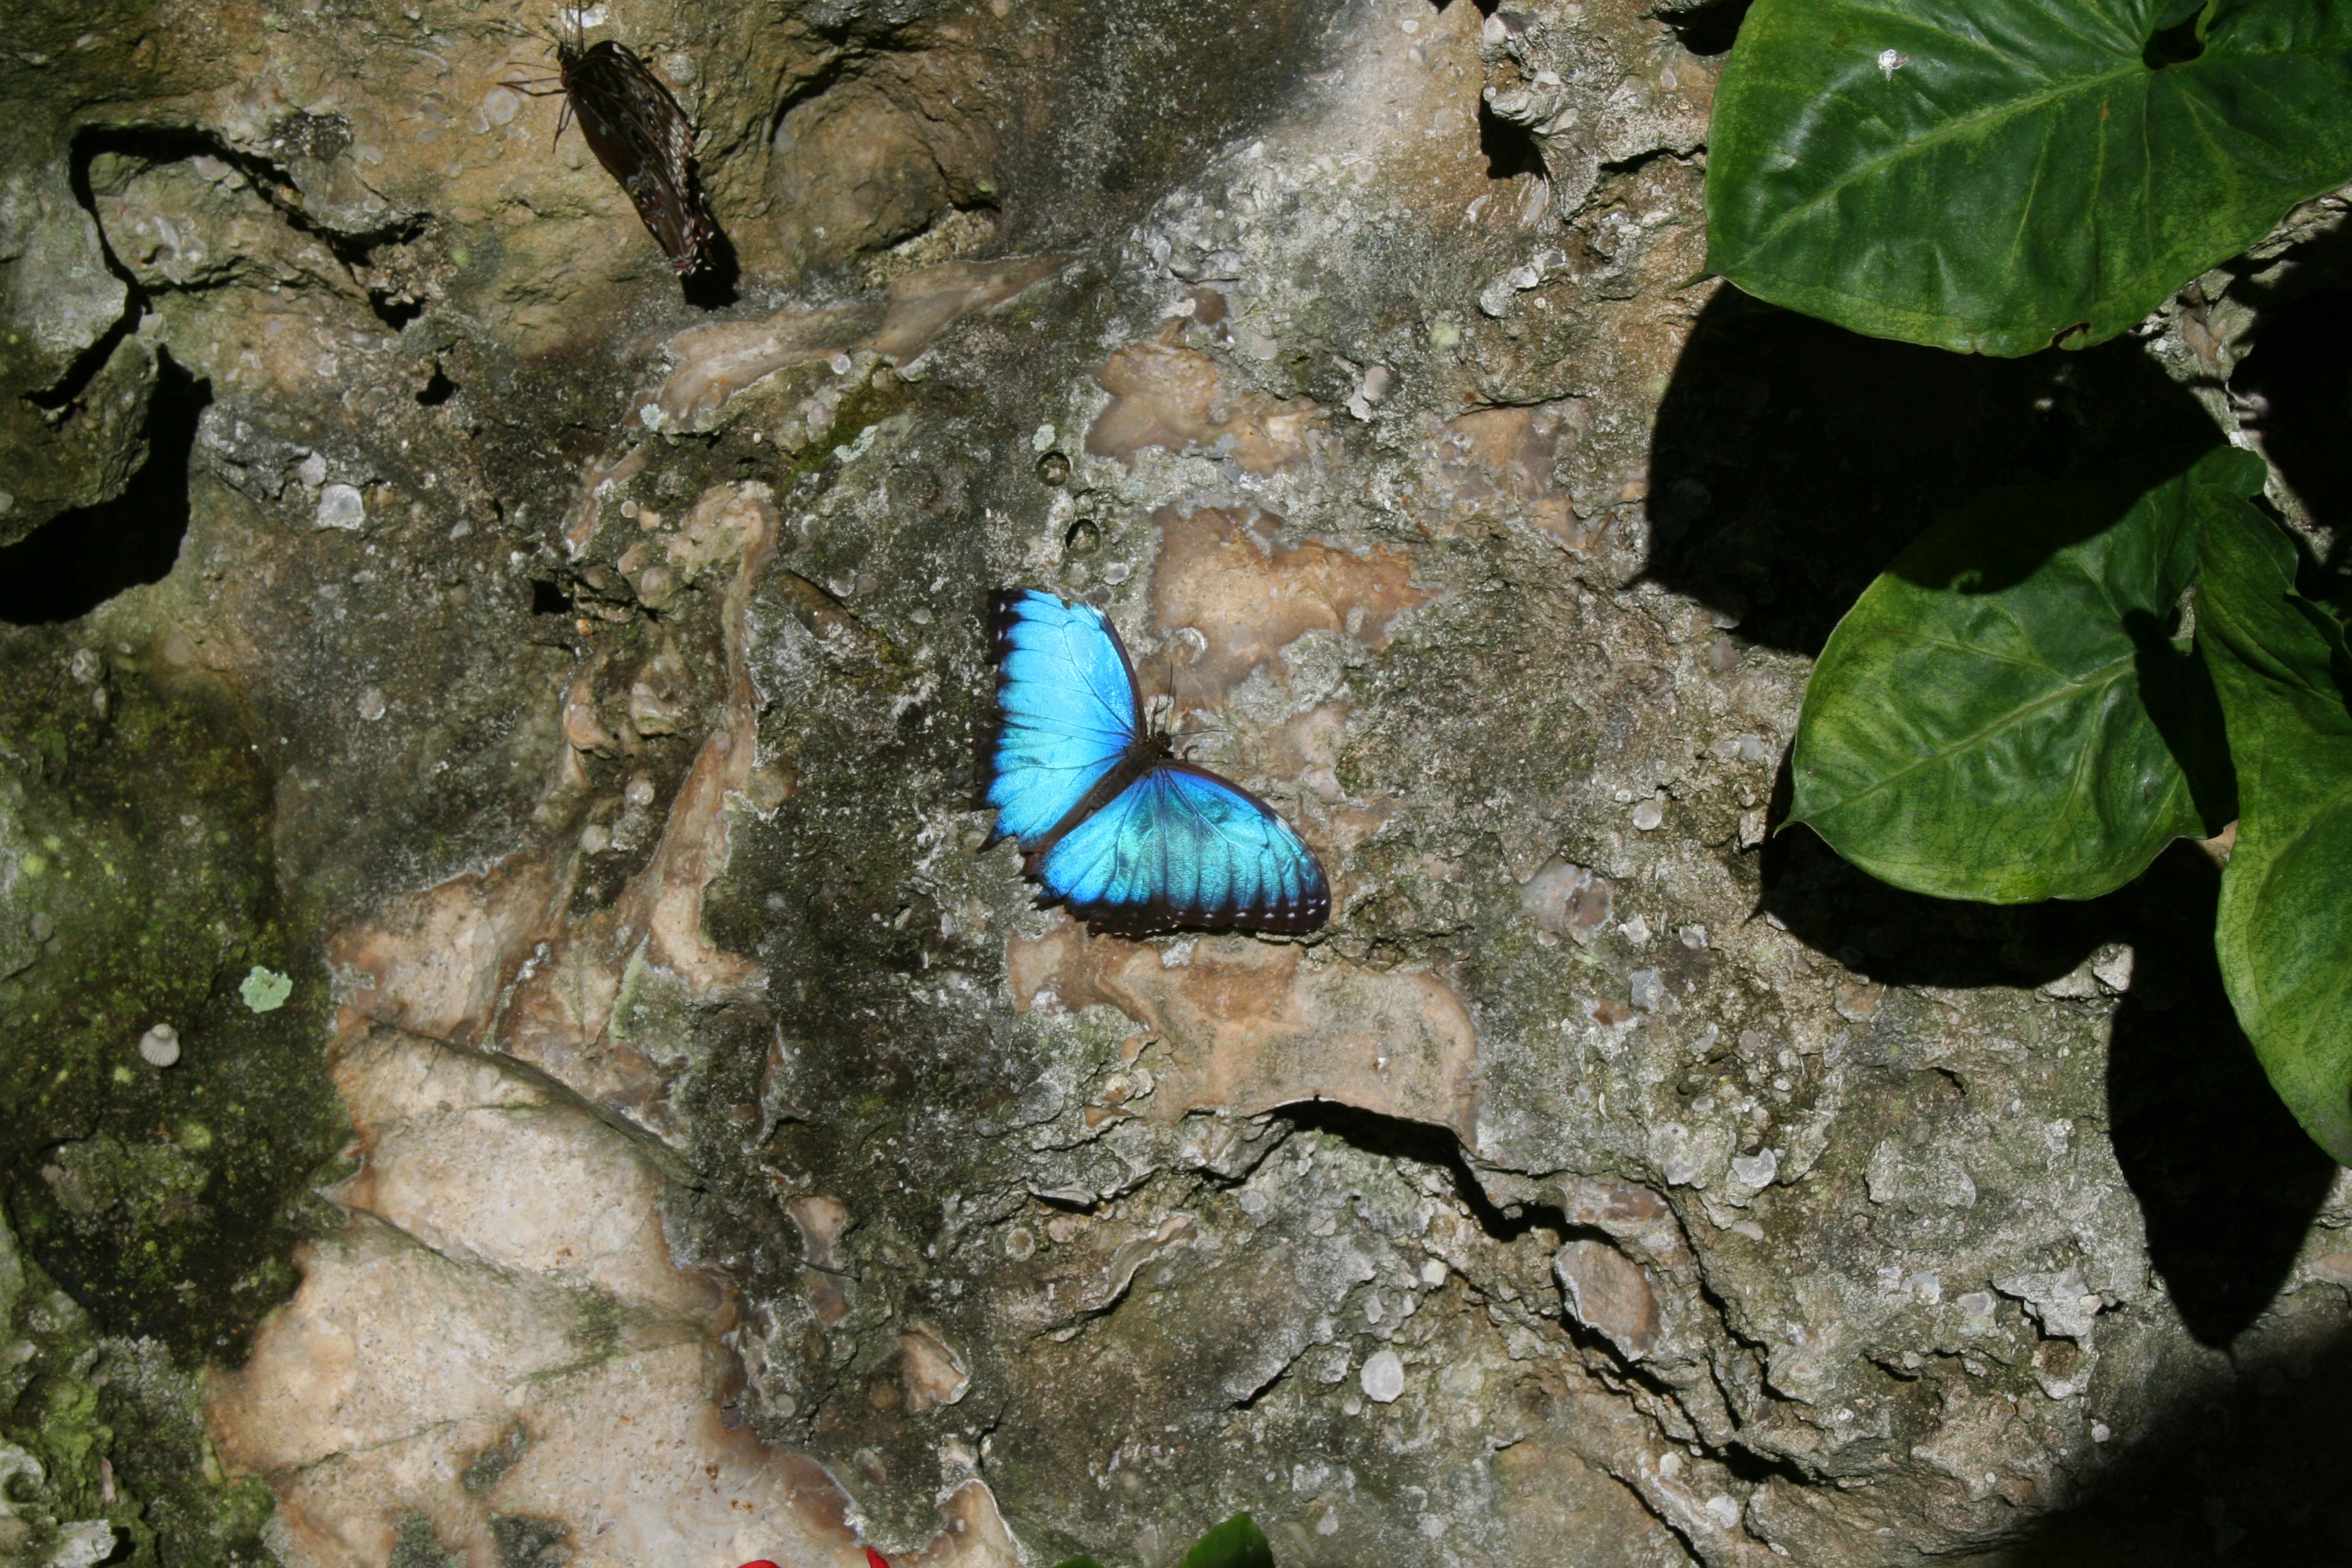
nature, rock, plant, leaf, flower, bloom, wildlife, green, insect, biology, contrast, butterfly, garden, flora, fauna, invertebrate, wings, stylized, topiary, sky blue, mythical, marine biology, moths and butterflies